History of the nude in art

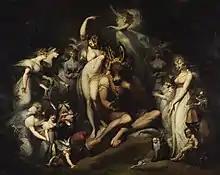
"Titania and Bottom" (1790), by Johann Heinrich Füssli, Tate Gallery, London.

François Boucher mastered perspective to perfection, learned from the Baroque masters, as well as masterfully recreated the coloring of Rubens and Correggio, in works that touched all genres, from history and portraiture to landscape and genre paintings. His images have a bucolic and pastoral air, often inspired by Ovidian mythology, with a gallant and courtly sense that made him a fashionable painter, academic and first painter to the king. Among his works, in addition to the "Resting Girl" (portrait of Marie-Louise O'Murphy, mistress of Louis XV, and the youngest of five sisters all of whom Boucher painted), stand out: "The Triumph of Venus" (1740), "Leda and the Swan" (1742), "Diana Resting after her Bath" (1742), "La toilette de Venus" (1751), etc.